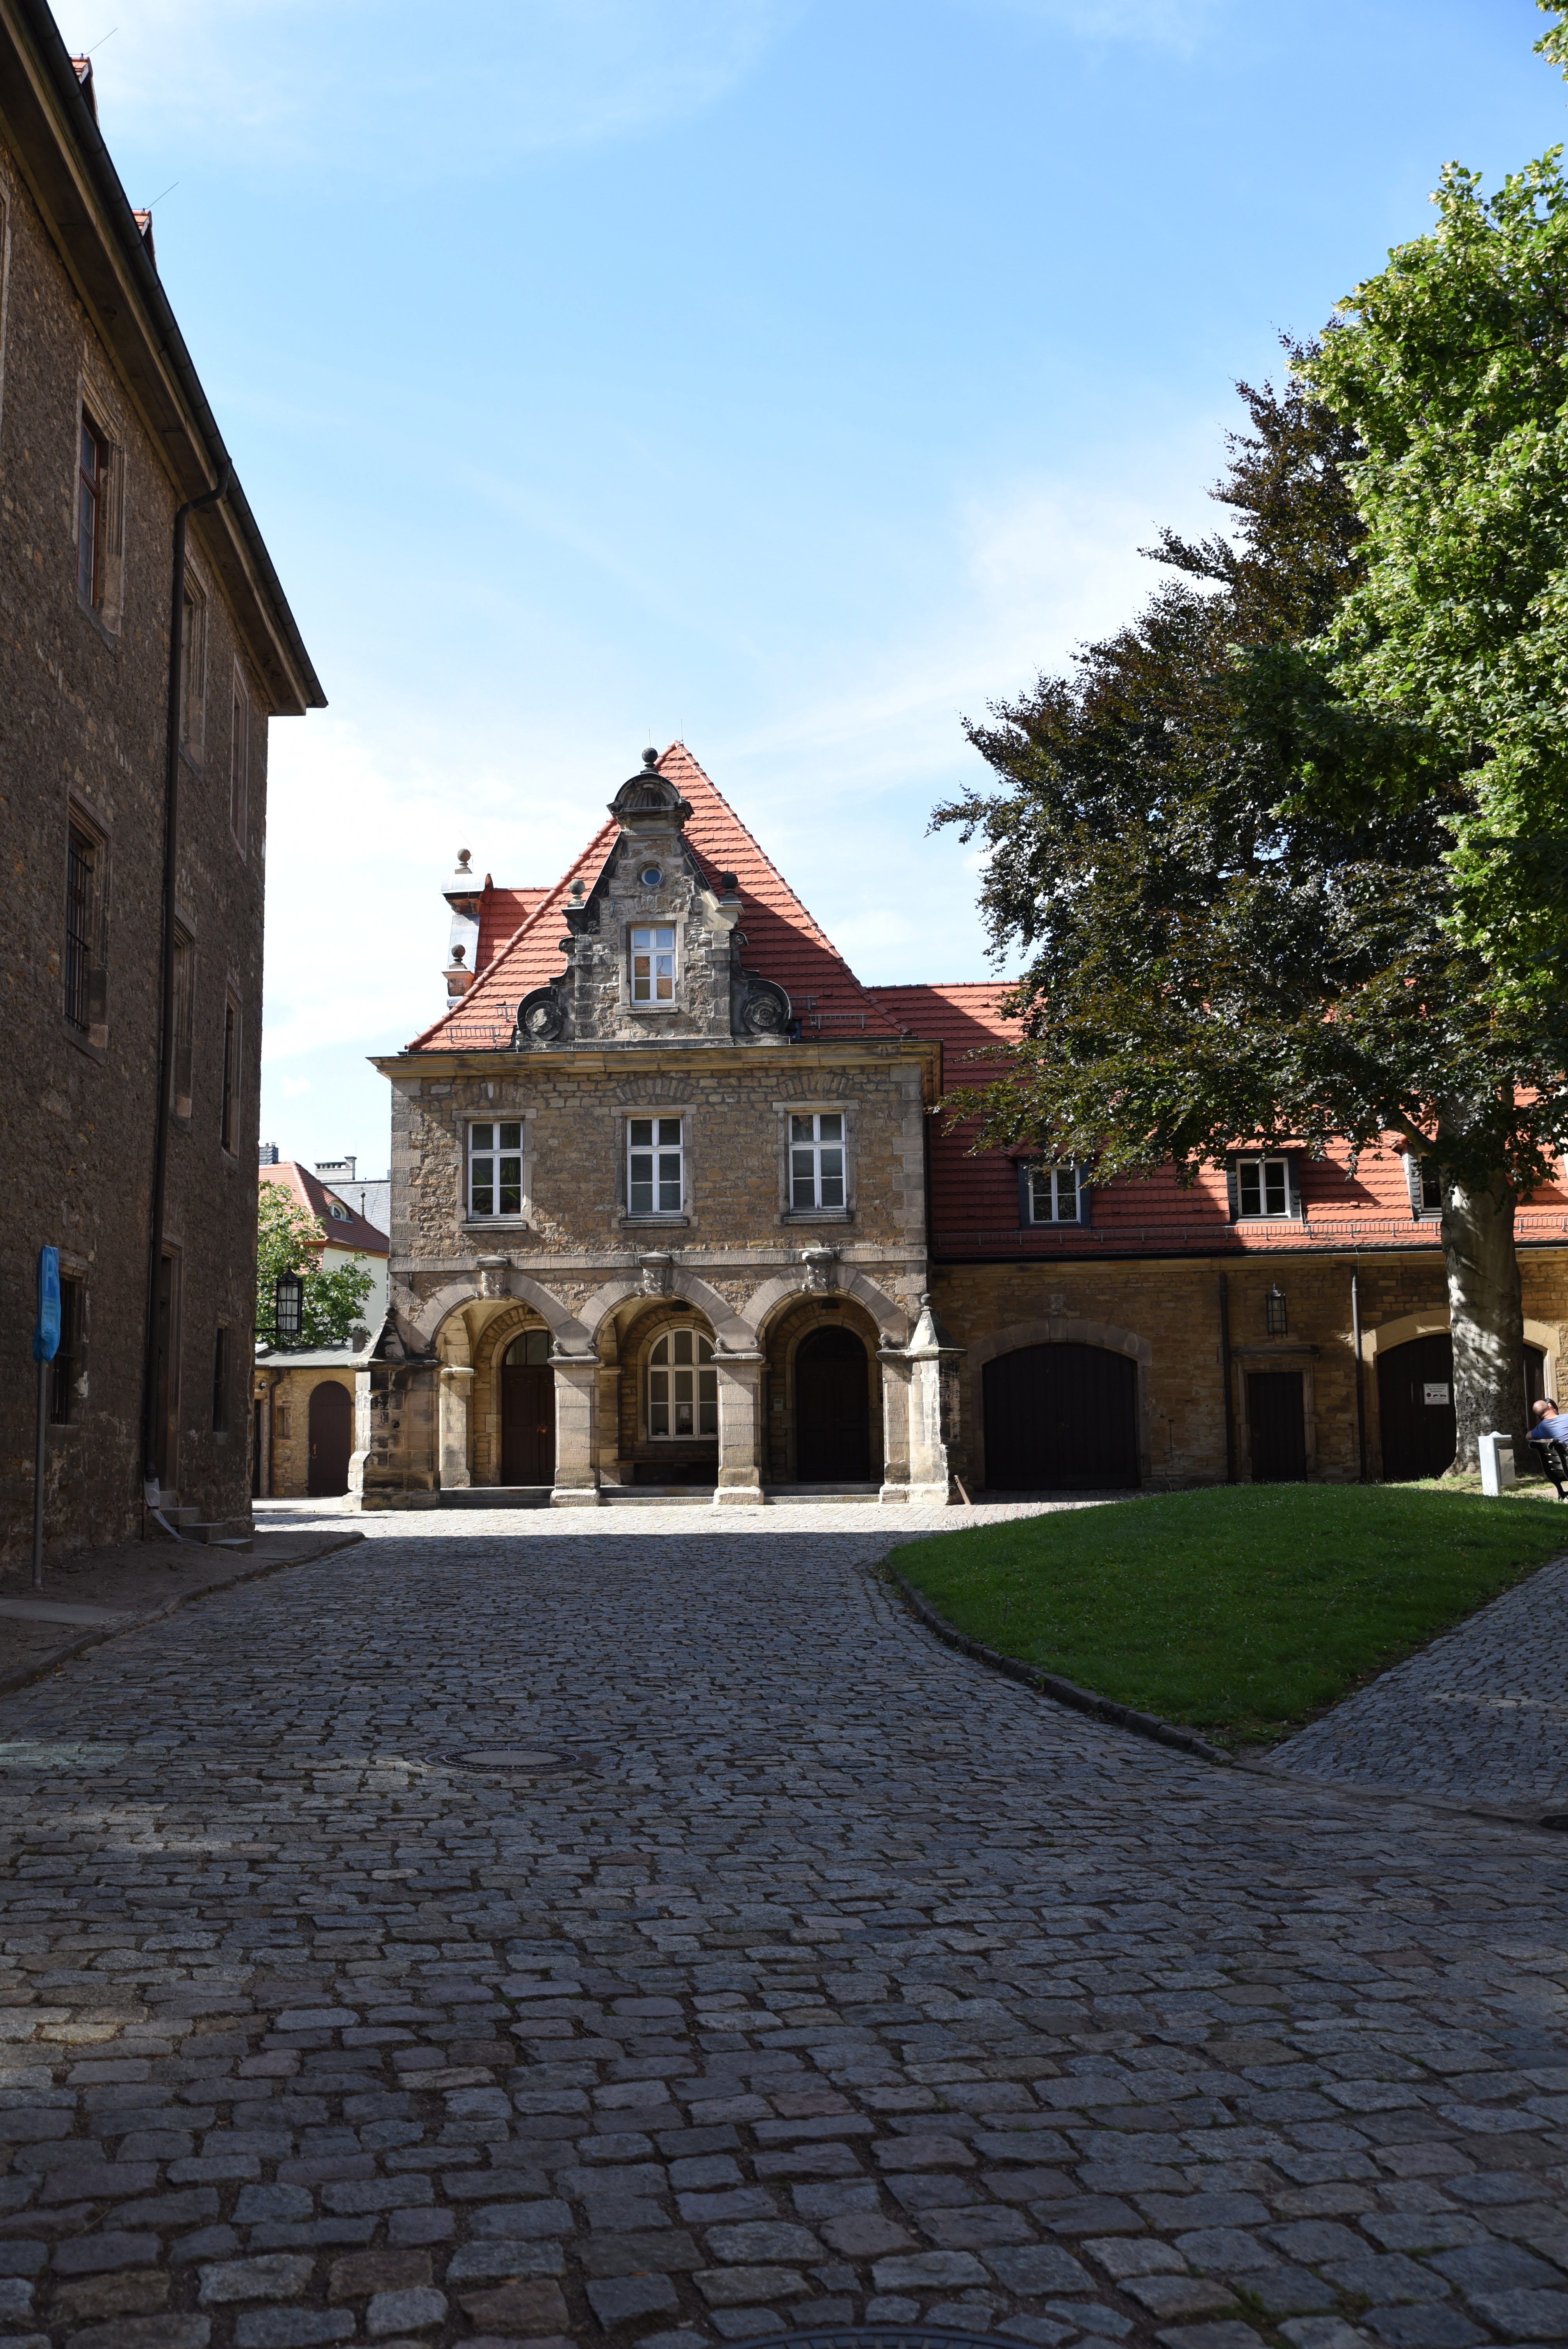
architecture, sky, house, town, building, chateau, old, city, home, space, facade, church, tourism, old building, door, place of worship, weathered, old house, monastery, germany, town square, estate, historically, old houses, neighbourhood, truss, housewife, saxony anhalt, merseburg